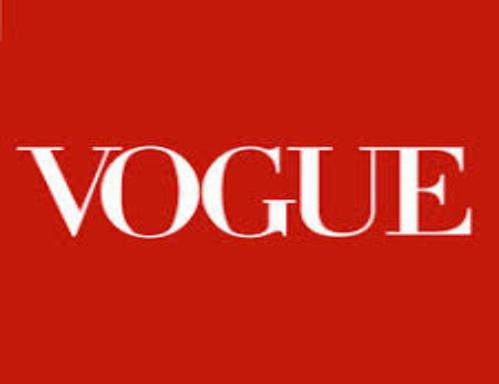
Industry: Others